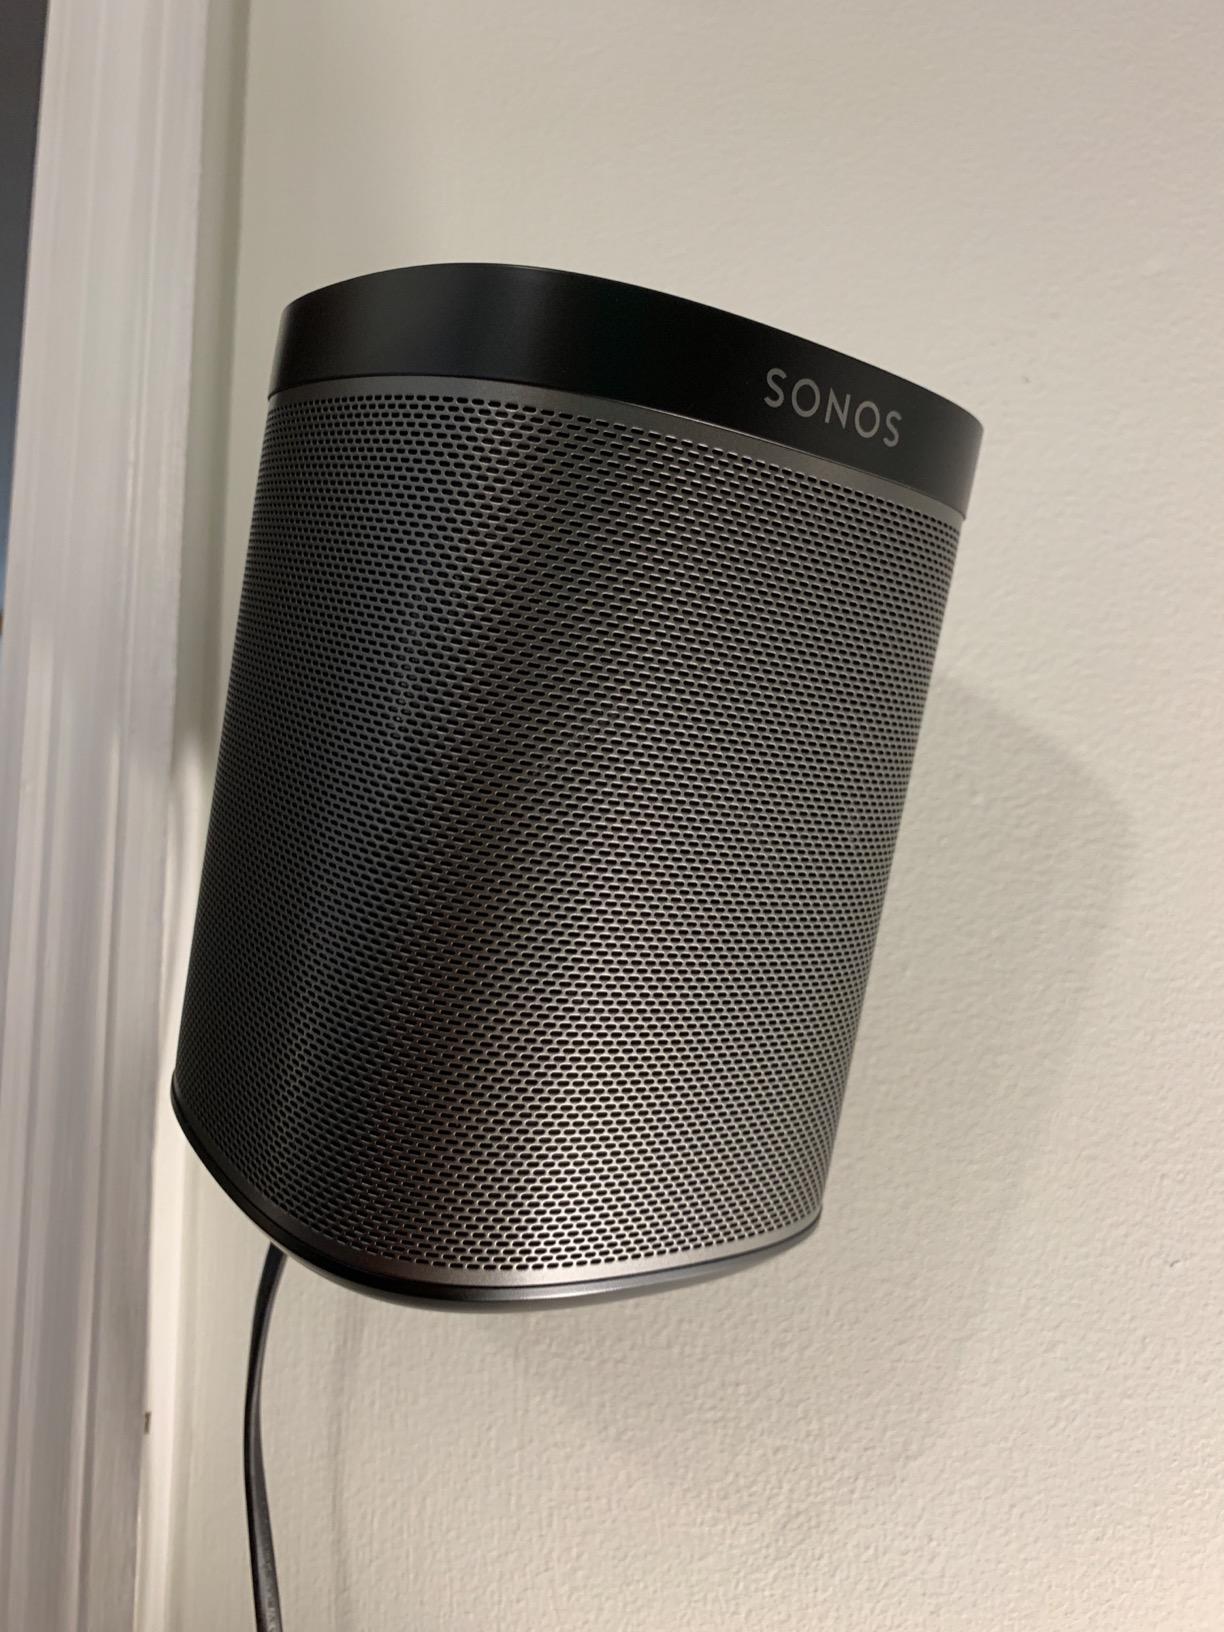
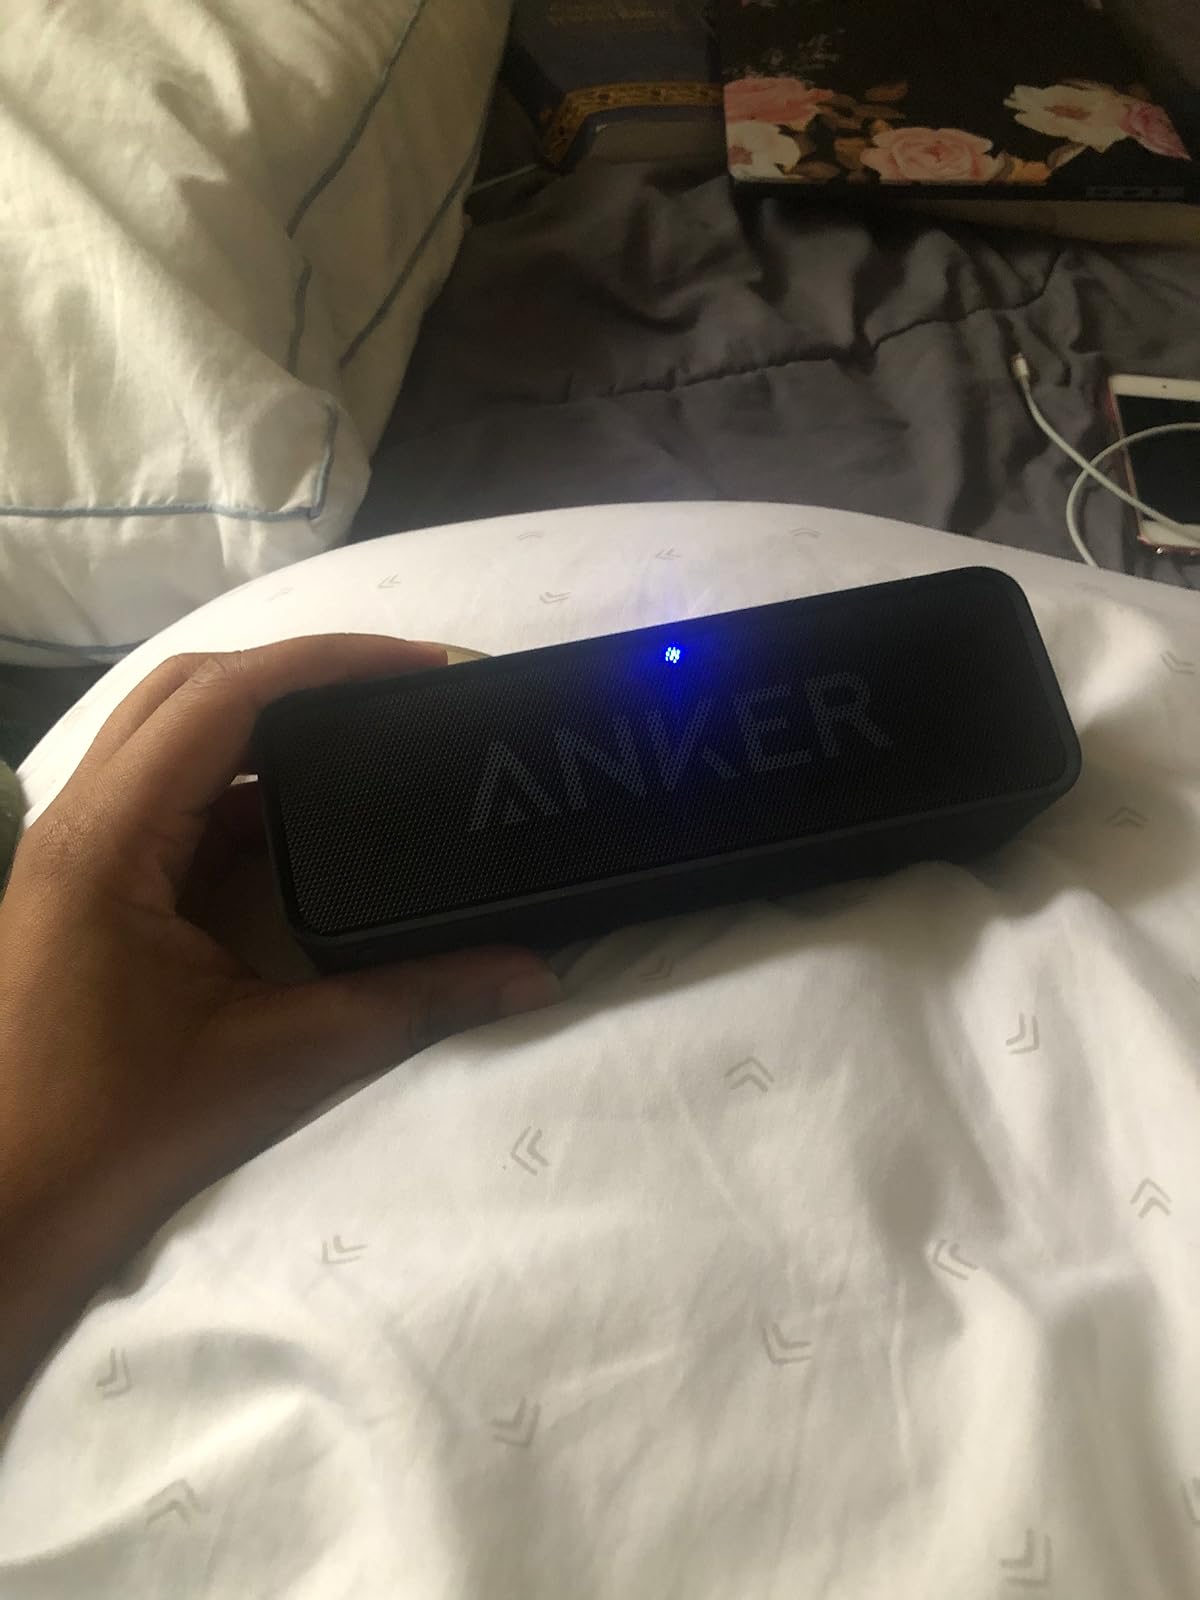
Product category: speaker
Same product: no